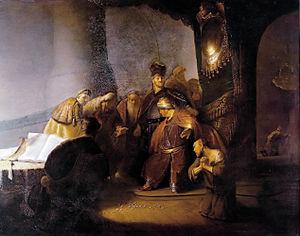
Trente pièces d'argent est le prix pour lequel Judas Iscariote a trahi Jésus de Nazareth, d'après l'Évangile selon Matthieu 26:15.